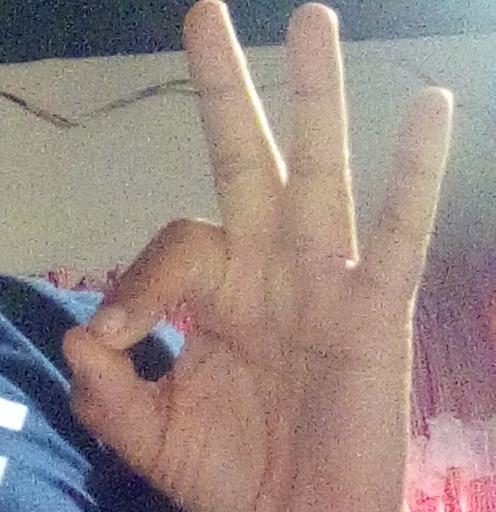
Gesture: ok